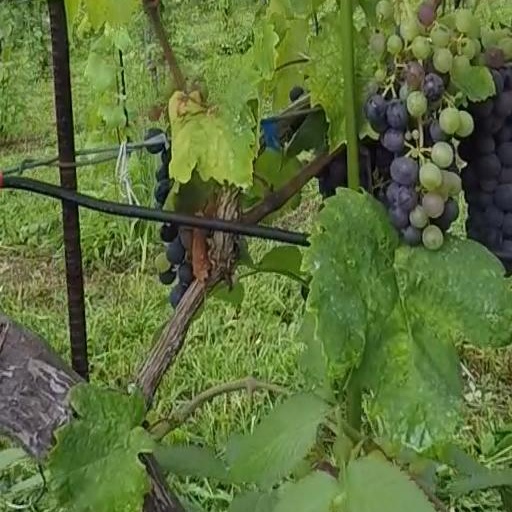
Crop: grape